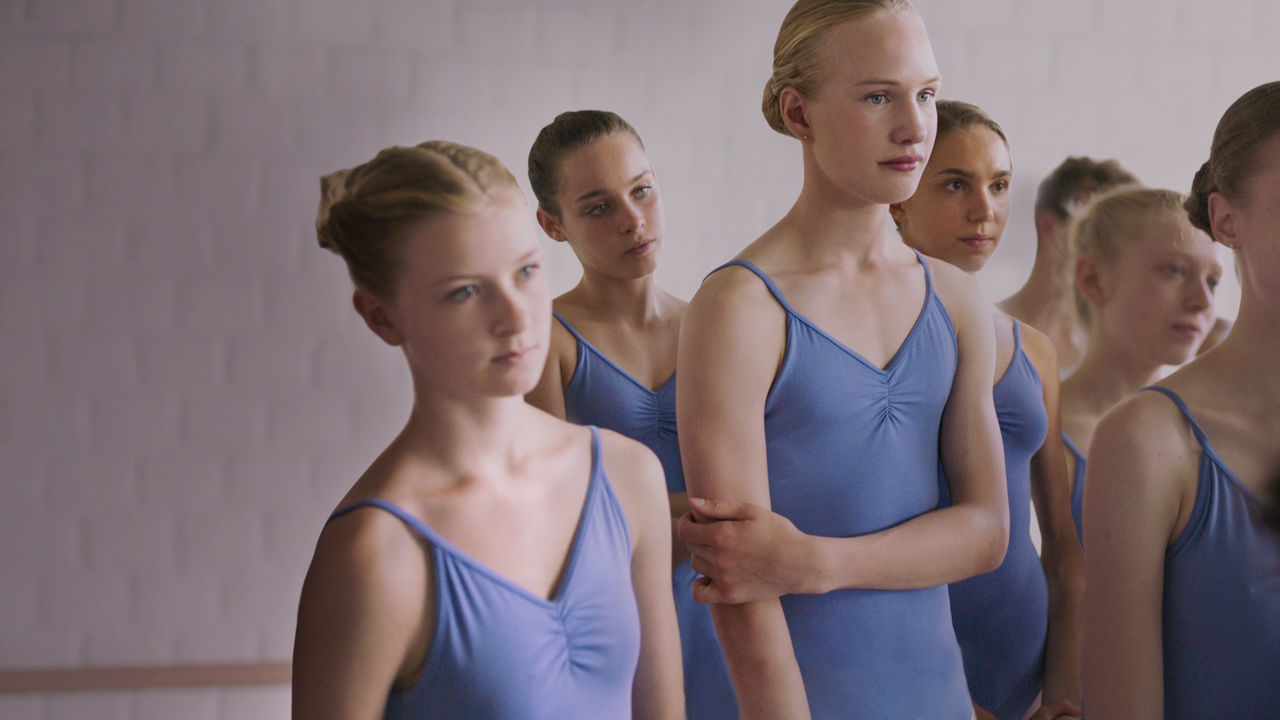
Gender: women